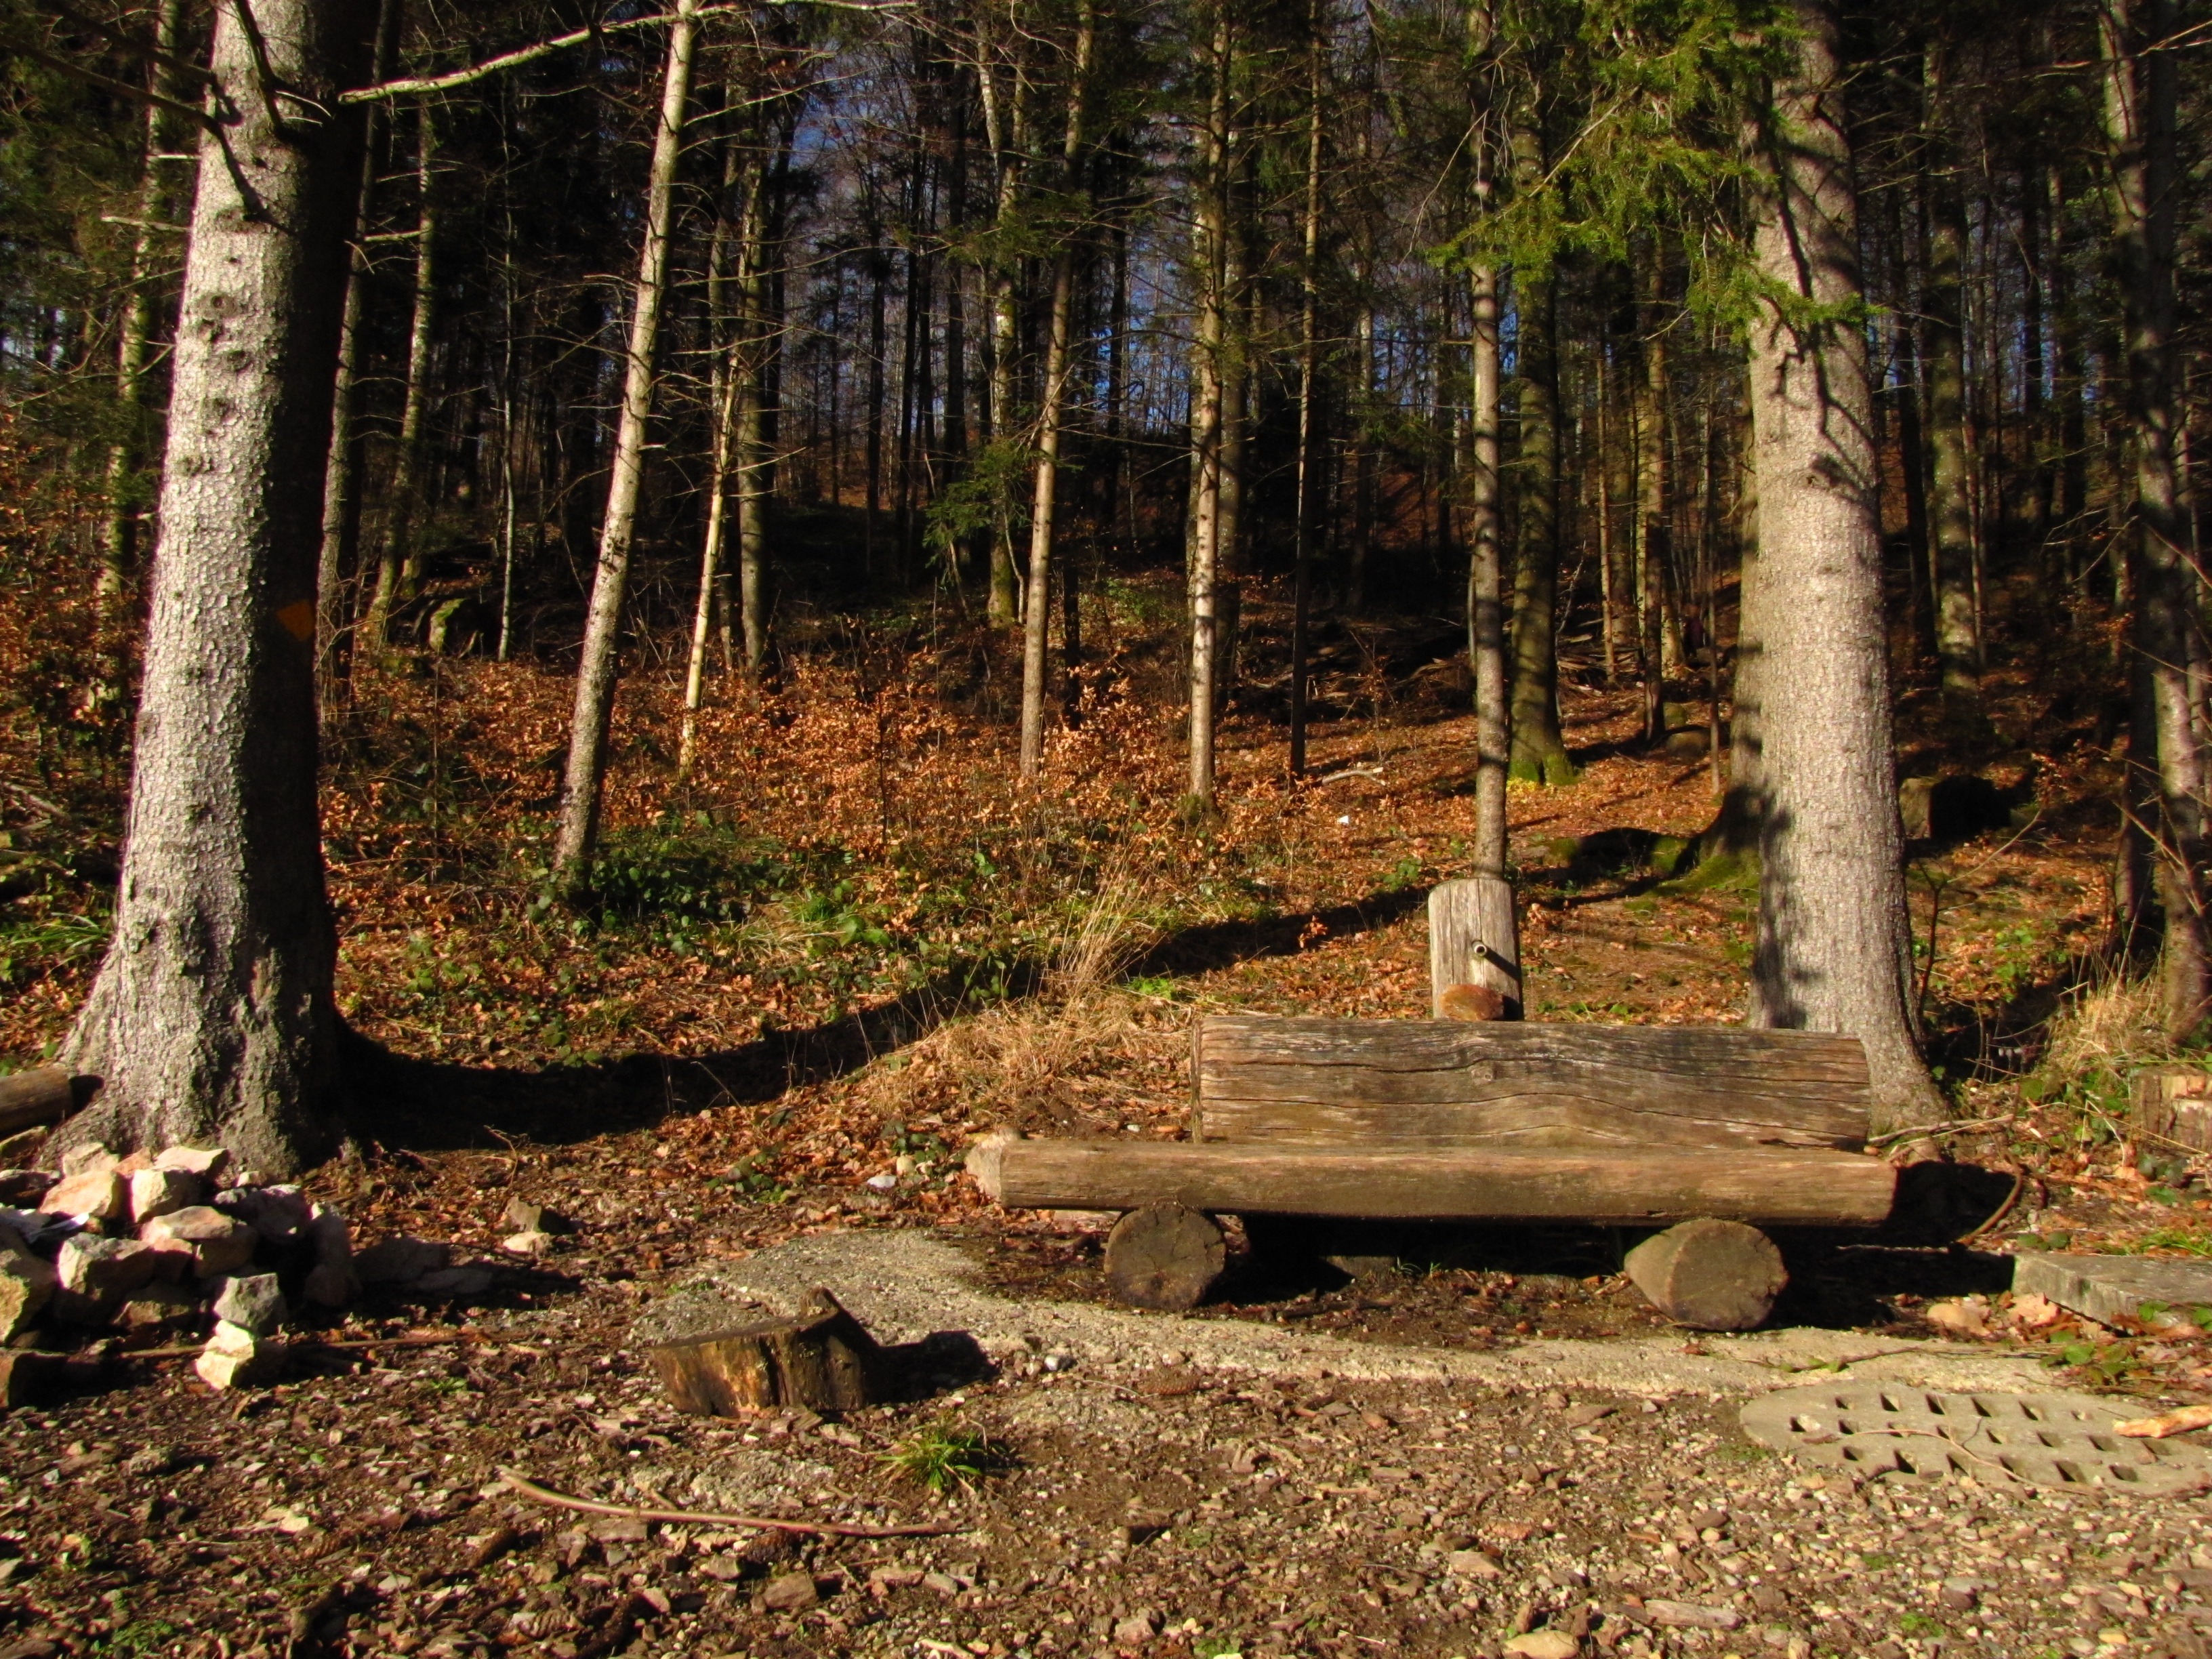
tree, water, nature, forest, wilderness, wood, trail, leaf, autumn, season, gargoyle, wetland, fountain, woodland, habitat, ecosystem, pad, old growth forest, natural environment, woody plant, wood fountain